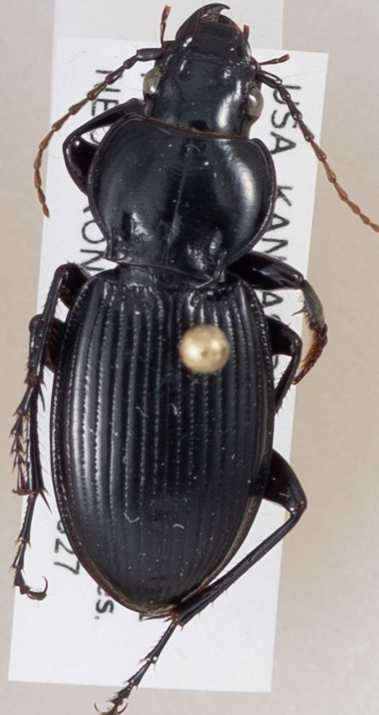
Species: Cyclotrachelus alternans
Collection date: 2018-08-27
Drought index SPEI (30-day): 1.16
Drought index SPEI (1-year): -2.09
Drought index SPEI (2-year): -1.01